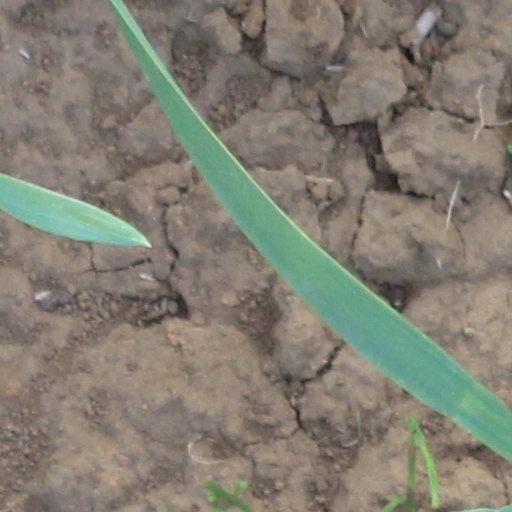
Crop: wheat